Quester

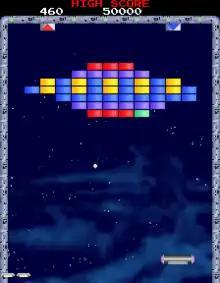
The player reflecting a ball towards the formation of bricks, which are designed to resemble a UFO.

"Quester" is a block breaker video game, often compared to Taito's "Arkanoid". Using a rotary knob, the player controls a paddle-like craft fixed at the bottom of the screen, the objective being to deflect a ball towards a large formation of bricks in each round. A life is lost when the player misses the ball and it falls off-screen. Some blocks contain power-up items that can help the player in the stage, such as increasing the width of the paddle, place a barrier at the bottom of the screen to prevent the ball from being lost, and a forcefield that will spit out eight other balls if touched. Some stages contain "killer meteors", which can decrease the paddle's size if touched.